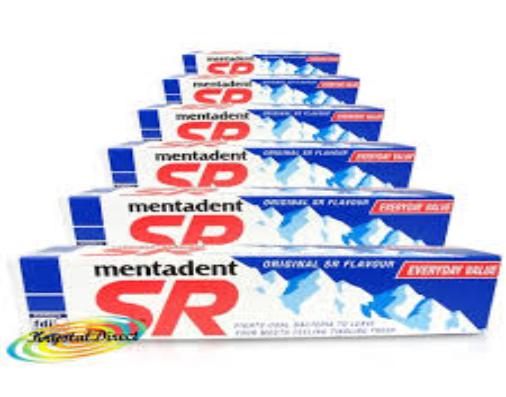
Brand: mentadent sr
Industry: Necessities